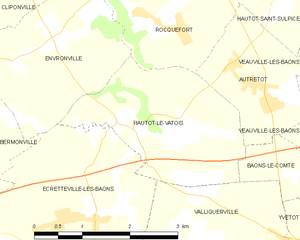
Carte des communes françaises Hautot-le-Vatois
Hautot-le-Vatois est une commune française située dans le département de la Seine-Maritime, en région Normandie.